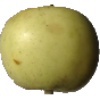
Label: Apple Golden 3